Ullie Akerstrom

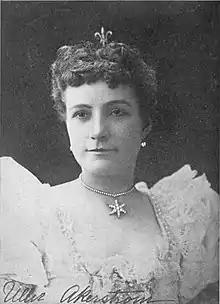
Ullie Akerstrom, from a 1901 publication.

Ulrika "Ullie" Akerstrom (born Ulrica Regina Akerstrom; March 17, 1858 – August 10, 1941) was an American actress, dancer, playwright, and vaudeville performer.